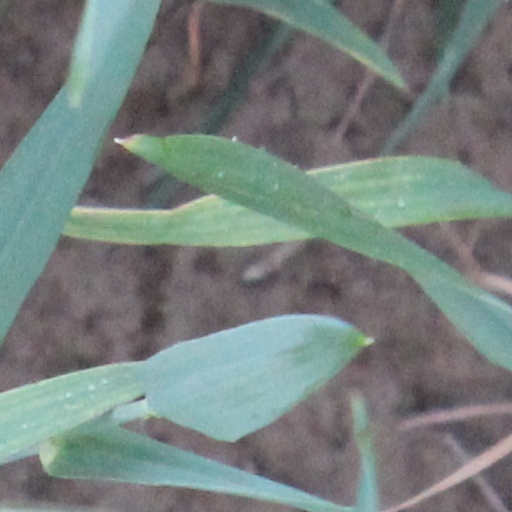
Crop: wheat